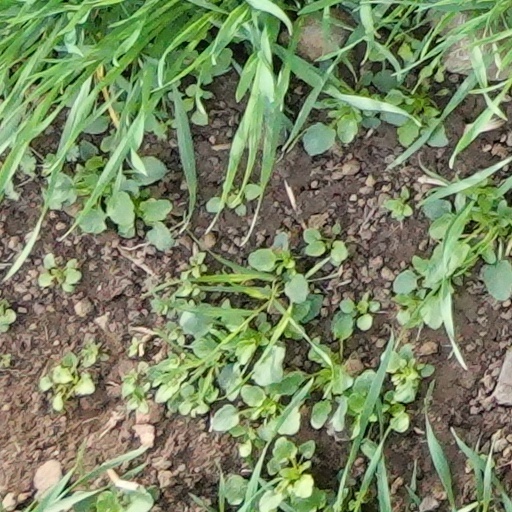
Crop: wheat